Expo 2010 pavilions

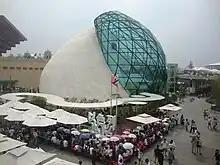
Israel Pavilion

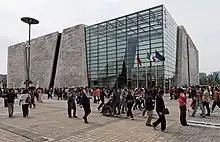
Italy Pavilion

The 2,500 m Ireland Pavilion was themed "Urban Space and the Evolution of Urban Life Style". The pavilion's theme symbolized the relationship between urban and nature. The exhibition inside sets the creativity of the Irish, their ancient history, vibrant modern culture, educational traditions, and technical innovations into the context of a small, but varied and beautiful island.